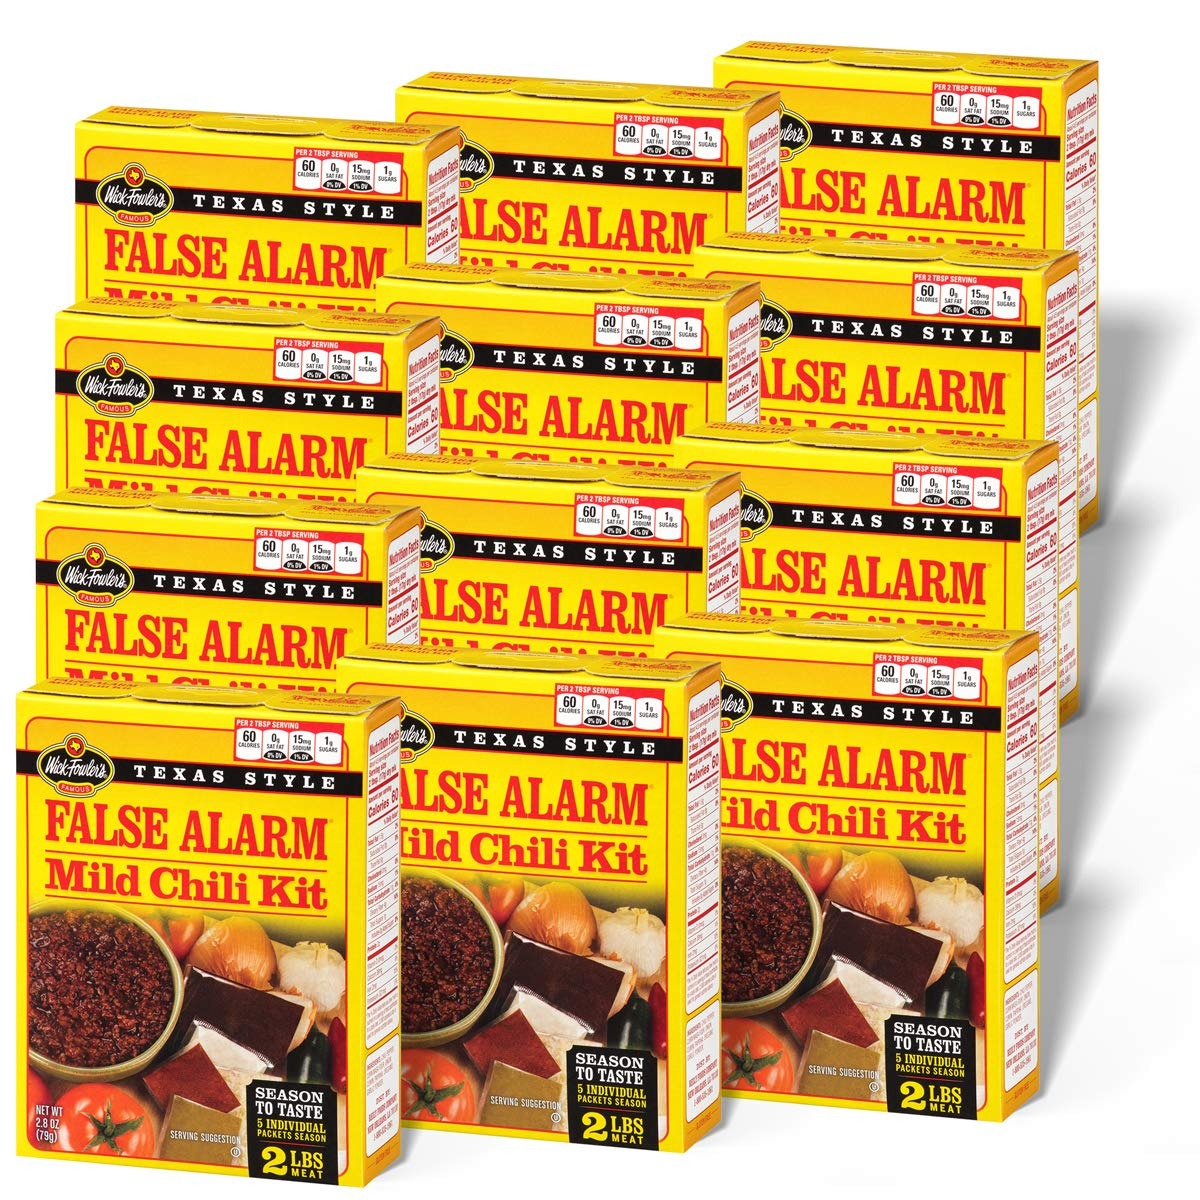
Item Name: Wick Fowler’s Famous 2-Alarm Chili Kit 3.3 oz. Box (Pack of 12)
Bullet Point 1: Contains 5 individual seasoning packets: red pepper, corn masa flour, cumin/oregano, ground chili peppers, onion/garlic, paprika to customize your chili.
Bullet Point 2: World Chili Championship Chili recipe
Bullet Point 3: Premium chili kit that seasons 2lbs of meat
Bullet Point 4: Gluten Free
Bullet Point 5: Kosher Certification: This product is certified Kosher by the Orthodox Union
Bullet Point 6: In 1967, in the town of Terlingua, Texas, the first world chili cook off was held. It was here that Wick Fowler tied for 1st Place with Allen Smith and established the standard for world class, authentic Texas-style chili. Wick Fowler’s Chili Kits are built in a way that allows you to adjust the heat. Put in half the red pepper packet for 1-Alarm taste; use it all for Original 2-Alarm Chili. For a hotter, spicier 3-Alarm Chili, add additional red pepper.
Value: 36.36
Unit: Ounce

Price: 2.34